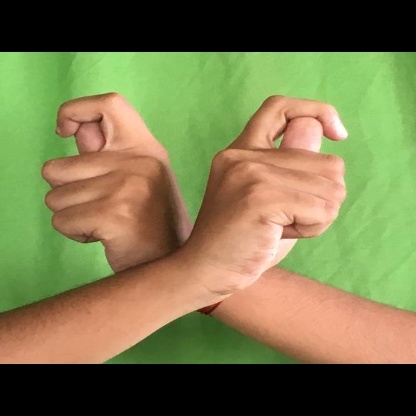
Mudra: Berunda